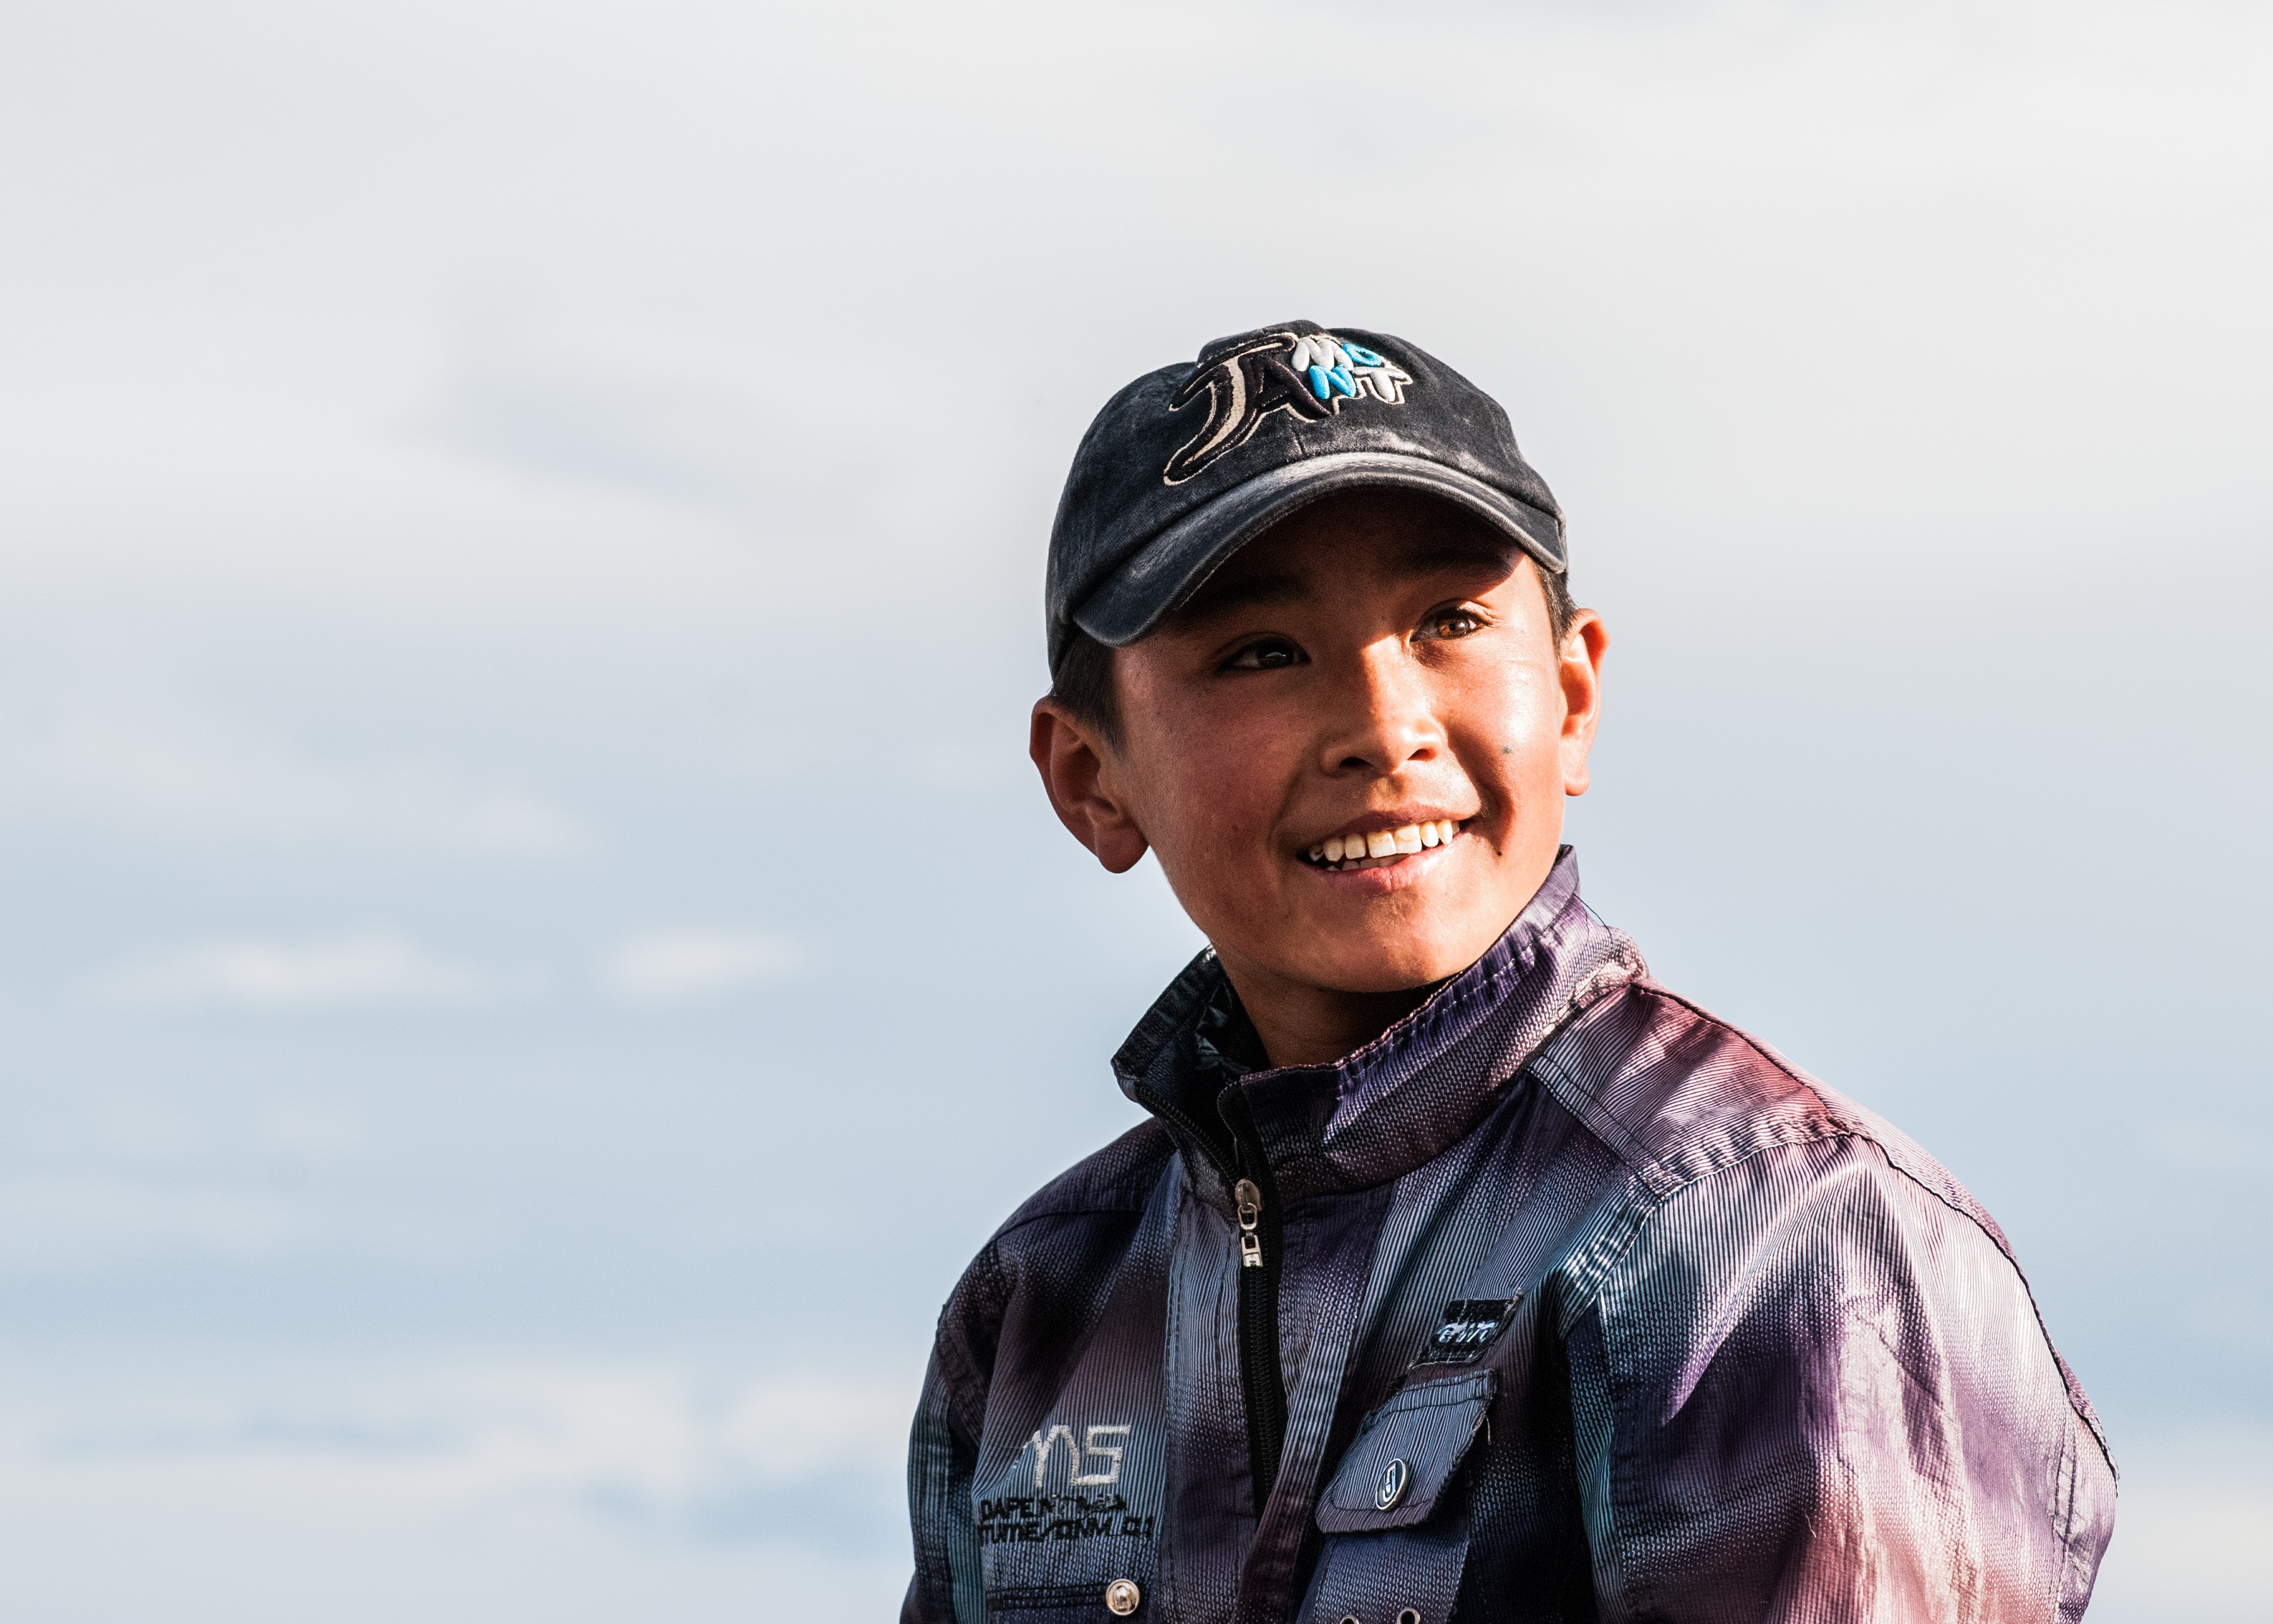
man, person, people, male, portrait, spring, blue, jockey